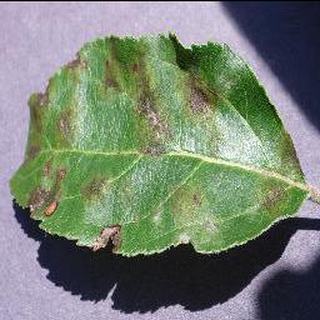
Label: apple_apple_scab